Alexei Osipov

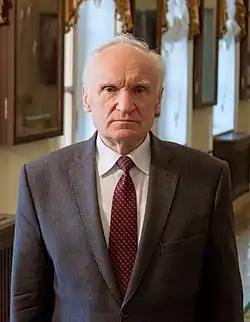
Professor Alexei Osipov

Alexei Osipov (born March 31, 1938, Belyov, Tula oblast, RSFSR, USSR) is a well known Russian Orthodox theologian, professor and lecturer from Moscow Orthodox Theological Academy. He is also a widely popular Orthodox pedagogue, publicist and defender of Russian Orthodoxy, being a slavophil, apologist of Eastern Christianity as based on teachings of Church Fathers and exposer of deficiencies of western Catholic teachings.